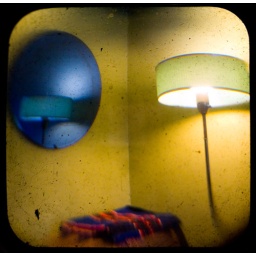
Just painted the family room and love the sapphire blue mirror against the olivey green walls